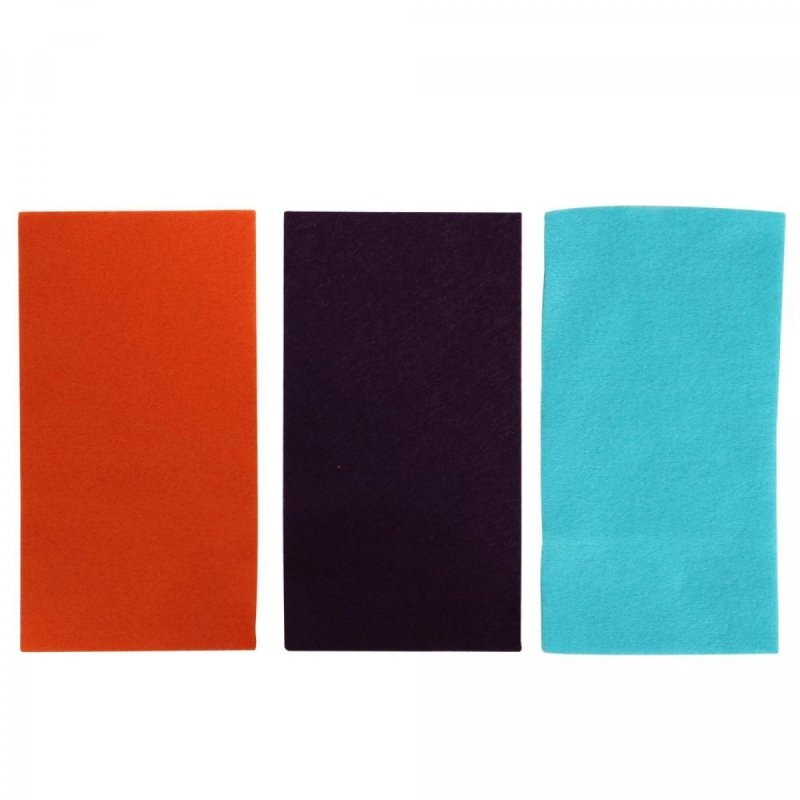
On-Stage Synthetic Swabs for Flute (3-Pack) (FRC3000)
On-Stage Synthetic Swabs for Flute (3-Pack) (FRC3000) Keep flutes clean and dry on the inside with our FRC3000 Synthetic Swabs for Flute. Use a flute-cleaning rod to push these cloths through a flute bore for efficient cleaning of hard-to-reach places. Product Highlights Compatible with standard flute-cleaning rods Absorb residual moisture inside the instrument to prevent key-pad degradation
Brand: On-Stage
Category: Arts & Entertainment > Hobbies & Creative Arts > Musical Instrument & Orchestra Accessories > Woodwind Instrument Accessories > Flute Accessories > Flute Care & Cleaning > Flute Swabs